Unjusa

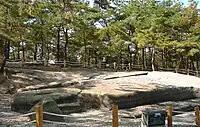
Stone Statue of the Buddha Lying Down

The two "Wabul", or the Lying Stone Statues of Buddha, are located on the western side of the top of the mountain heading southward. The larger Buddha on the left side has less body balance due to the narrow shoulder width compared to that of the knees. The sign of the fingers (Mudras - symbolic or ritual hand gestures) of the smaller Buddha may express the offering contentment in living to people as the Goddess of Mercy. However, the gesture is rather clumsy due to the lack of reality. The lines of dress are simply expressed by vertical and diagonal lines. A legend says that after erecting 1,000 stone statues of Buddha and pagodas in one night, Doseon Guksa (a monk in the late Silla period) was about to erect these last two statues of Buddha when he had to suspend the construction because of the first crow of the rooster at dawn, sending the stonemasons back to heaven. As the legend goes, these two Buddhas impart the most significance. The lengths of these two Buddhas are 12.73m/41.8 ft and 10.3m/33.8 ft respectively. This is Tangible Cultural Property #273